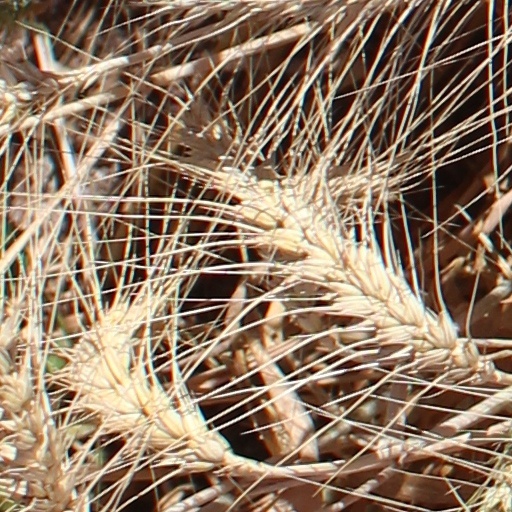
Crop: wheat